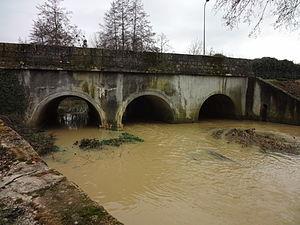
Nieuil-l’Espoir est une commune du Centre-Ouest de la France, située dans le département de la Vienne en région Nouvelle-Aquitaine.
Le Miosson est une rivière française de 2ᵉ et 1ʳᵉ catégorie qui coule dans le département de la Vienne, en région Nouvelle-Aquitaine. C'est un affluent du Clain en rive droite, donc un sous-affluent de la Loire par la Vienne.